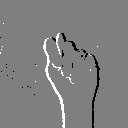
ASL letter: t